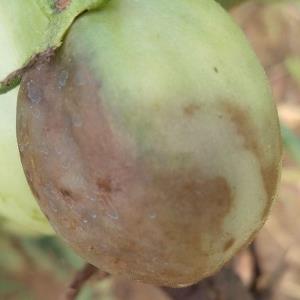
Crop: Tomato
Condition: tomato-late-blight-d